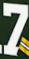
Number: 7